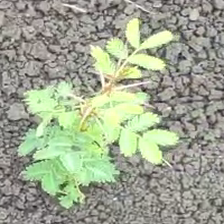
Weed species: Dwarf_cassia_(Chamaecrista pumila)